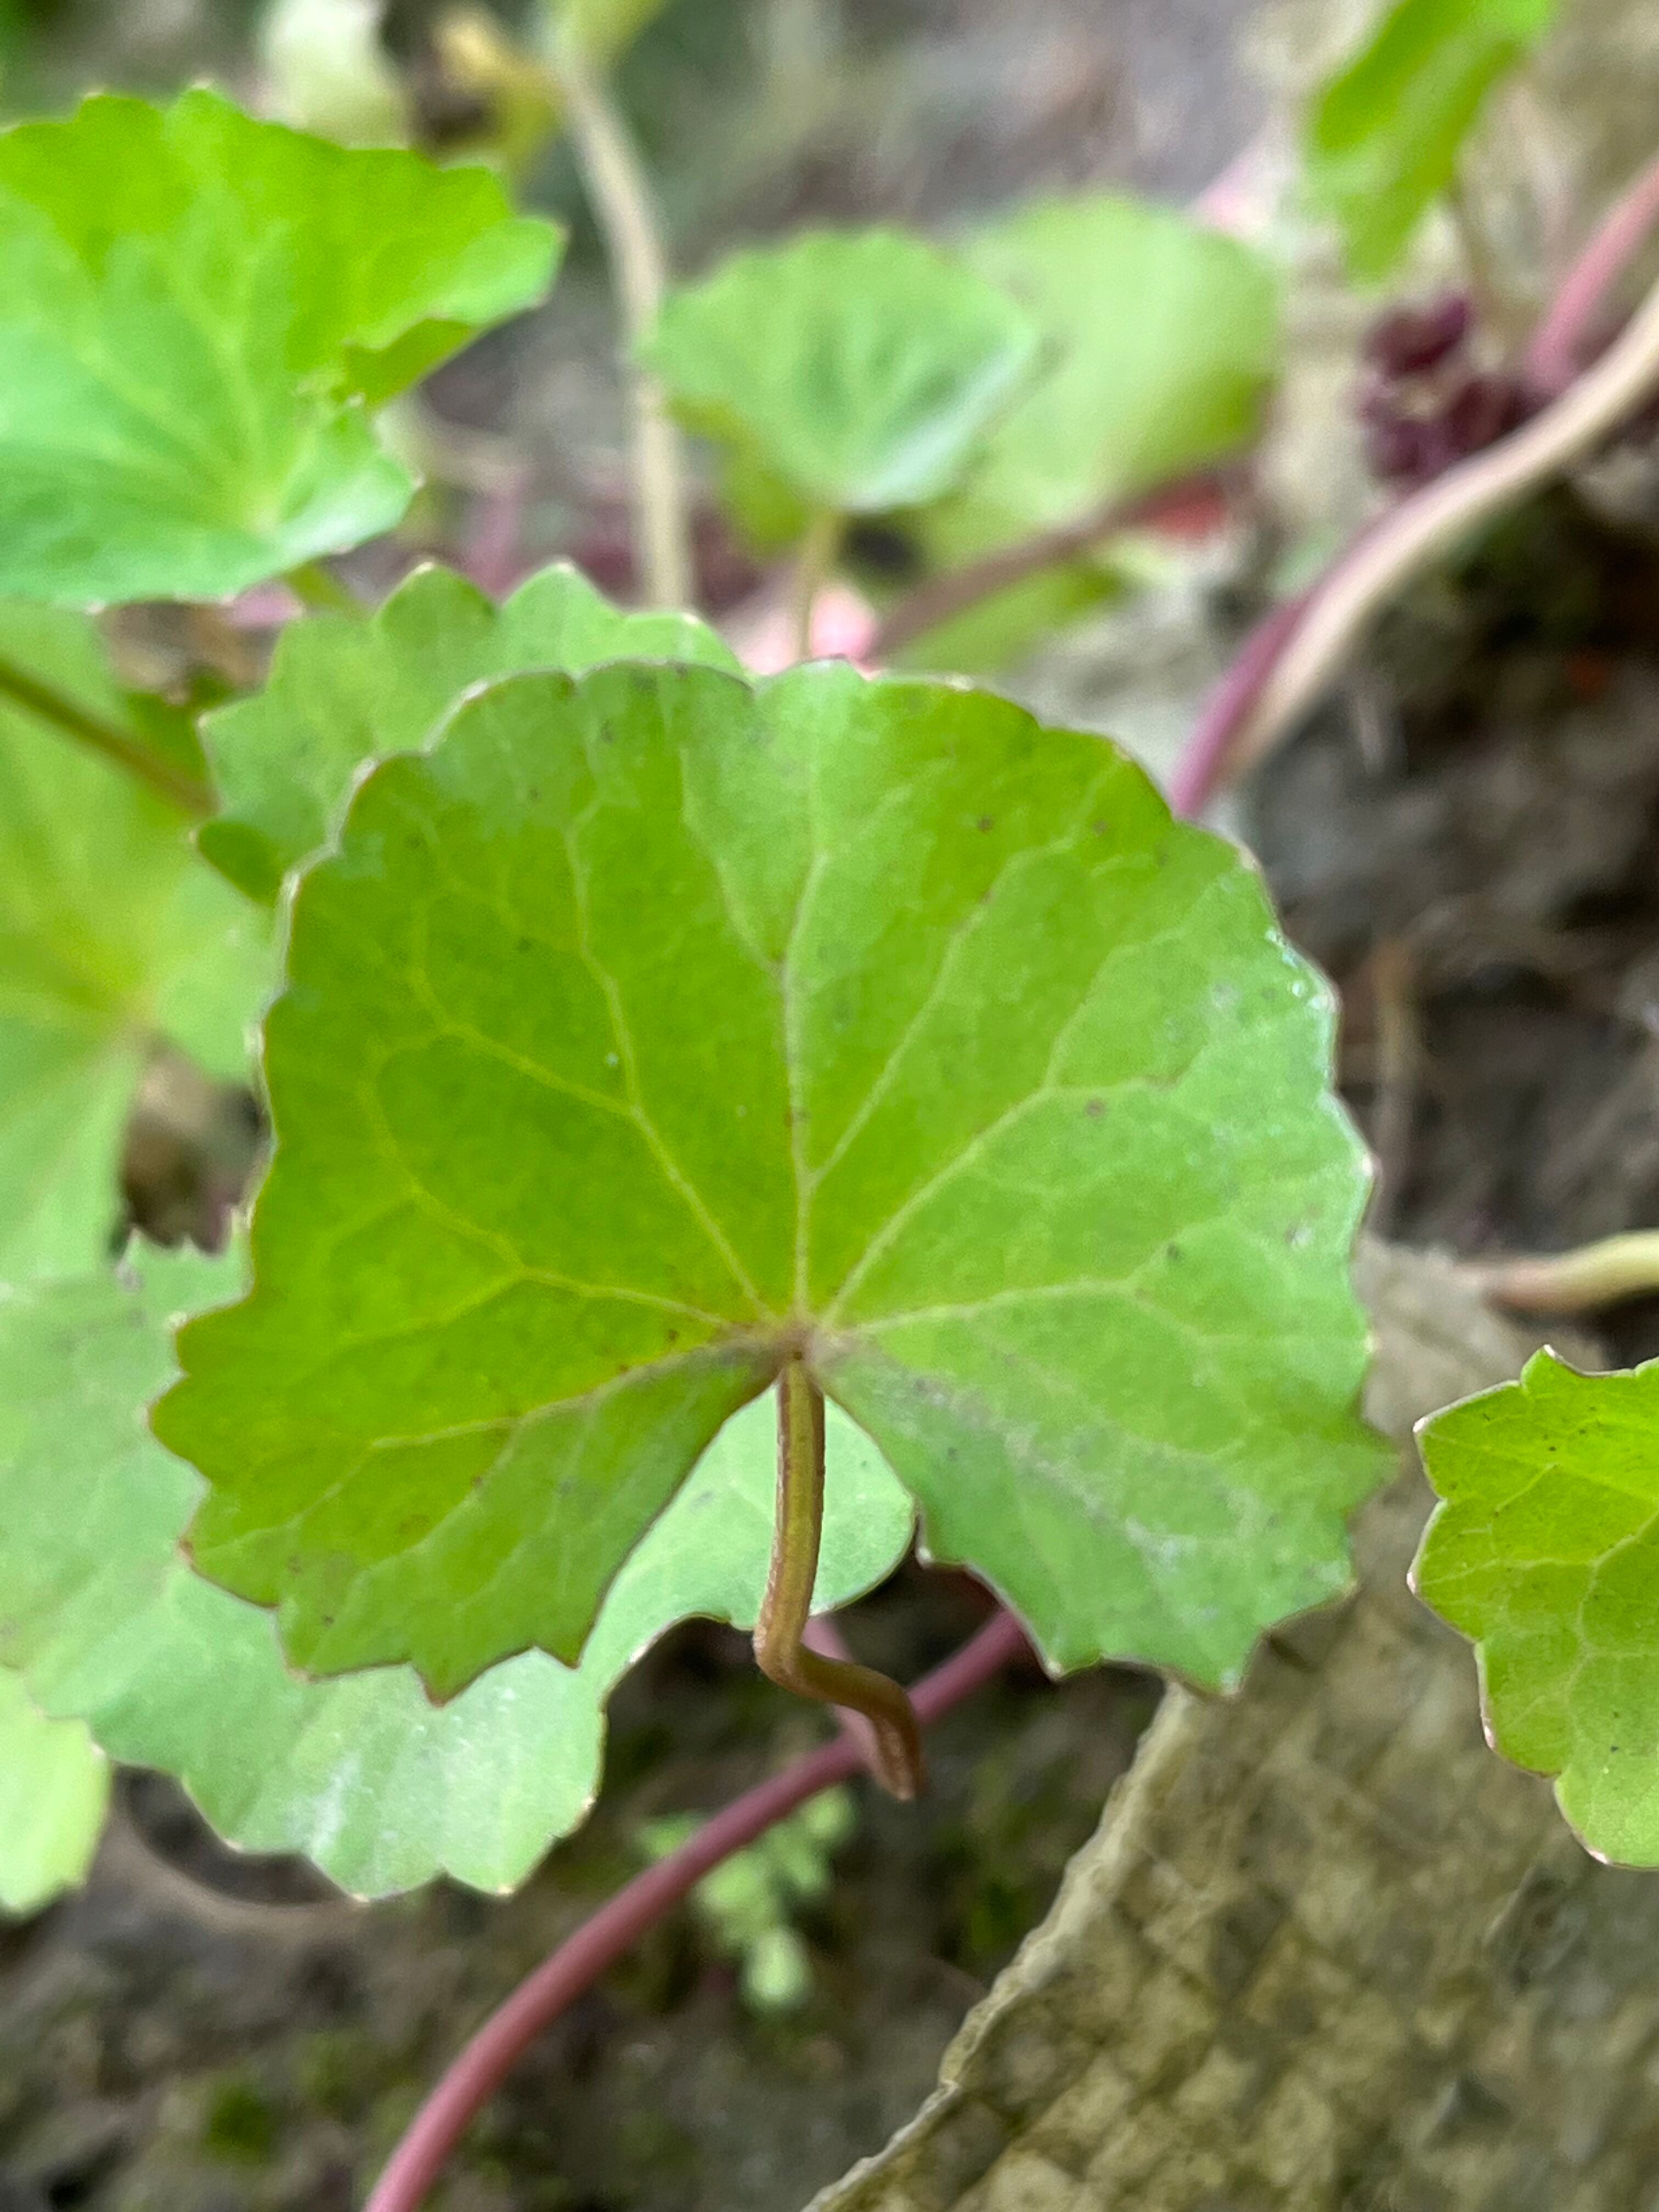
Plant species: centella-asiatica